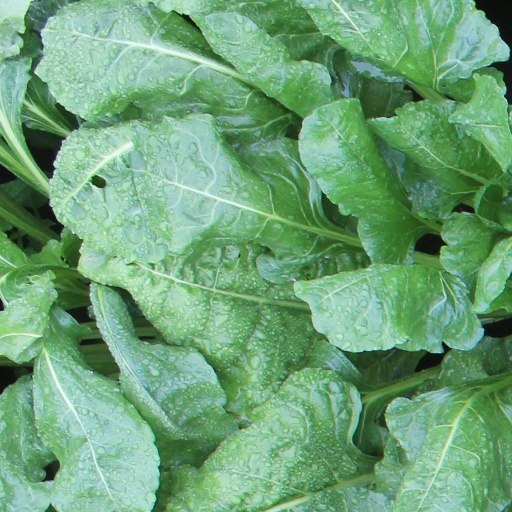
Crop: sugar beet